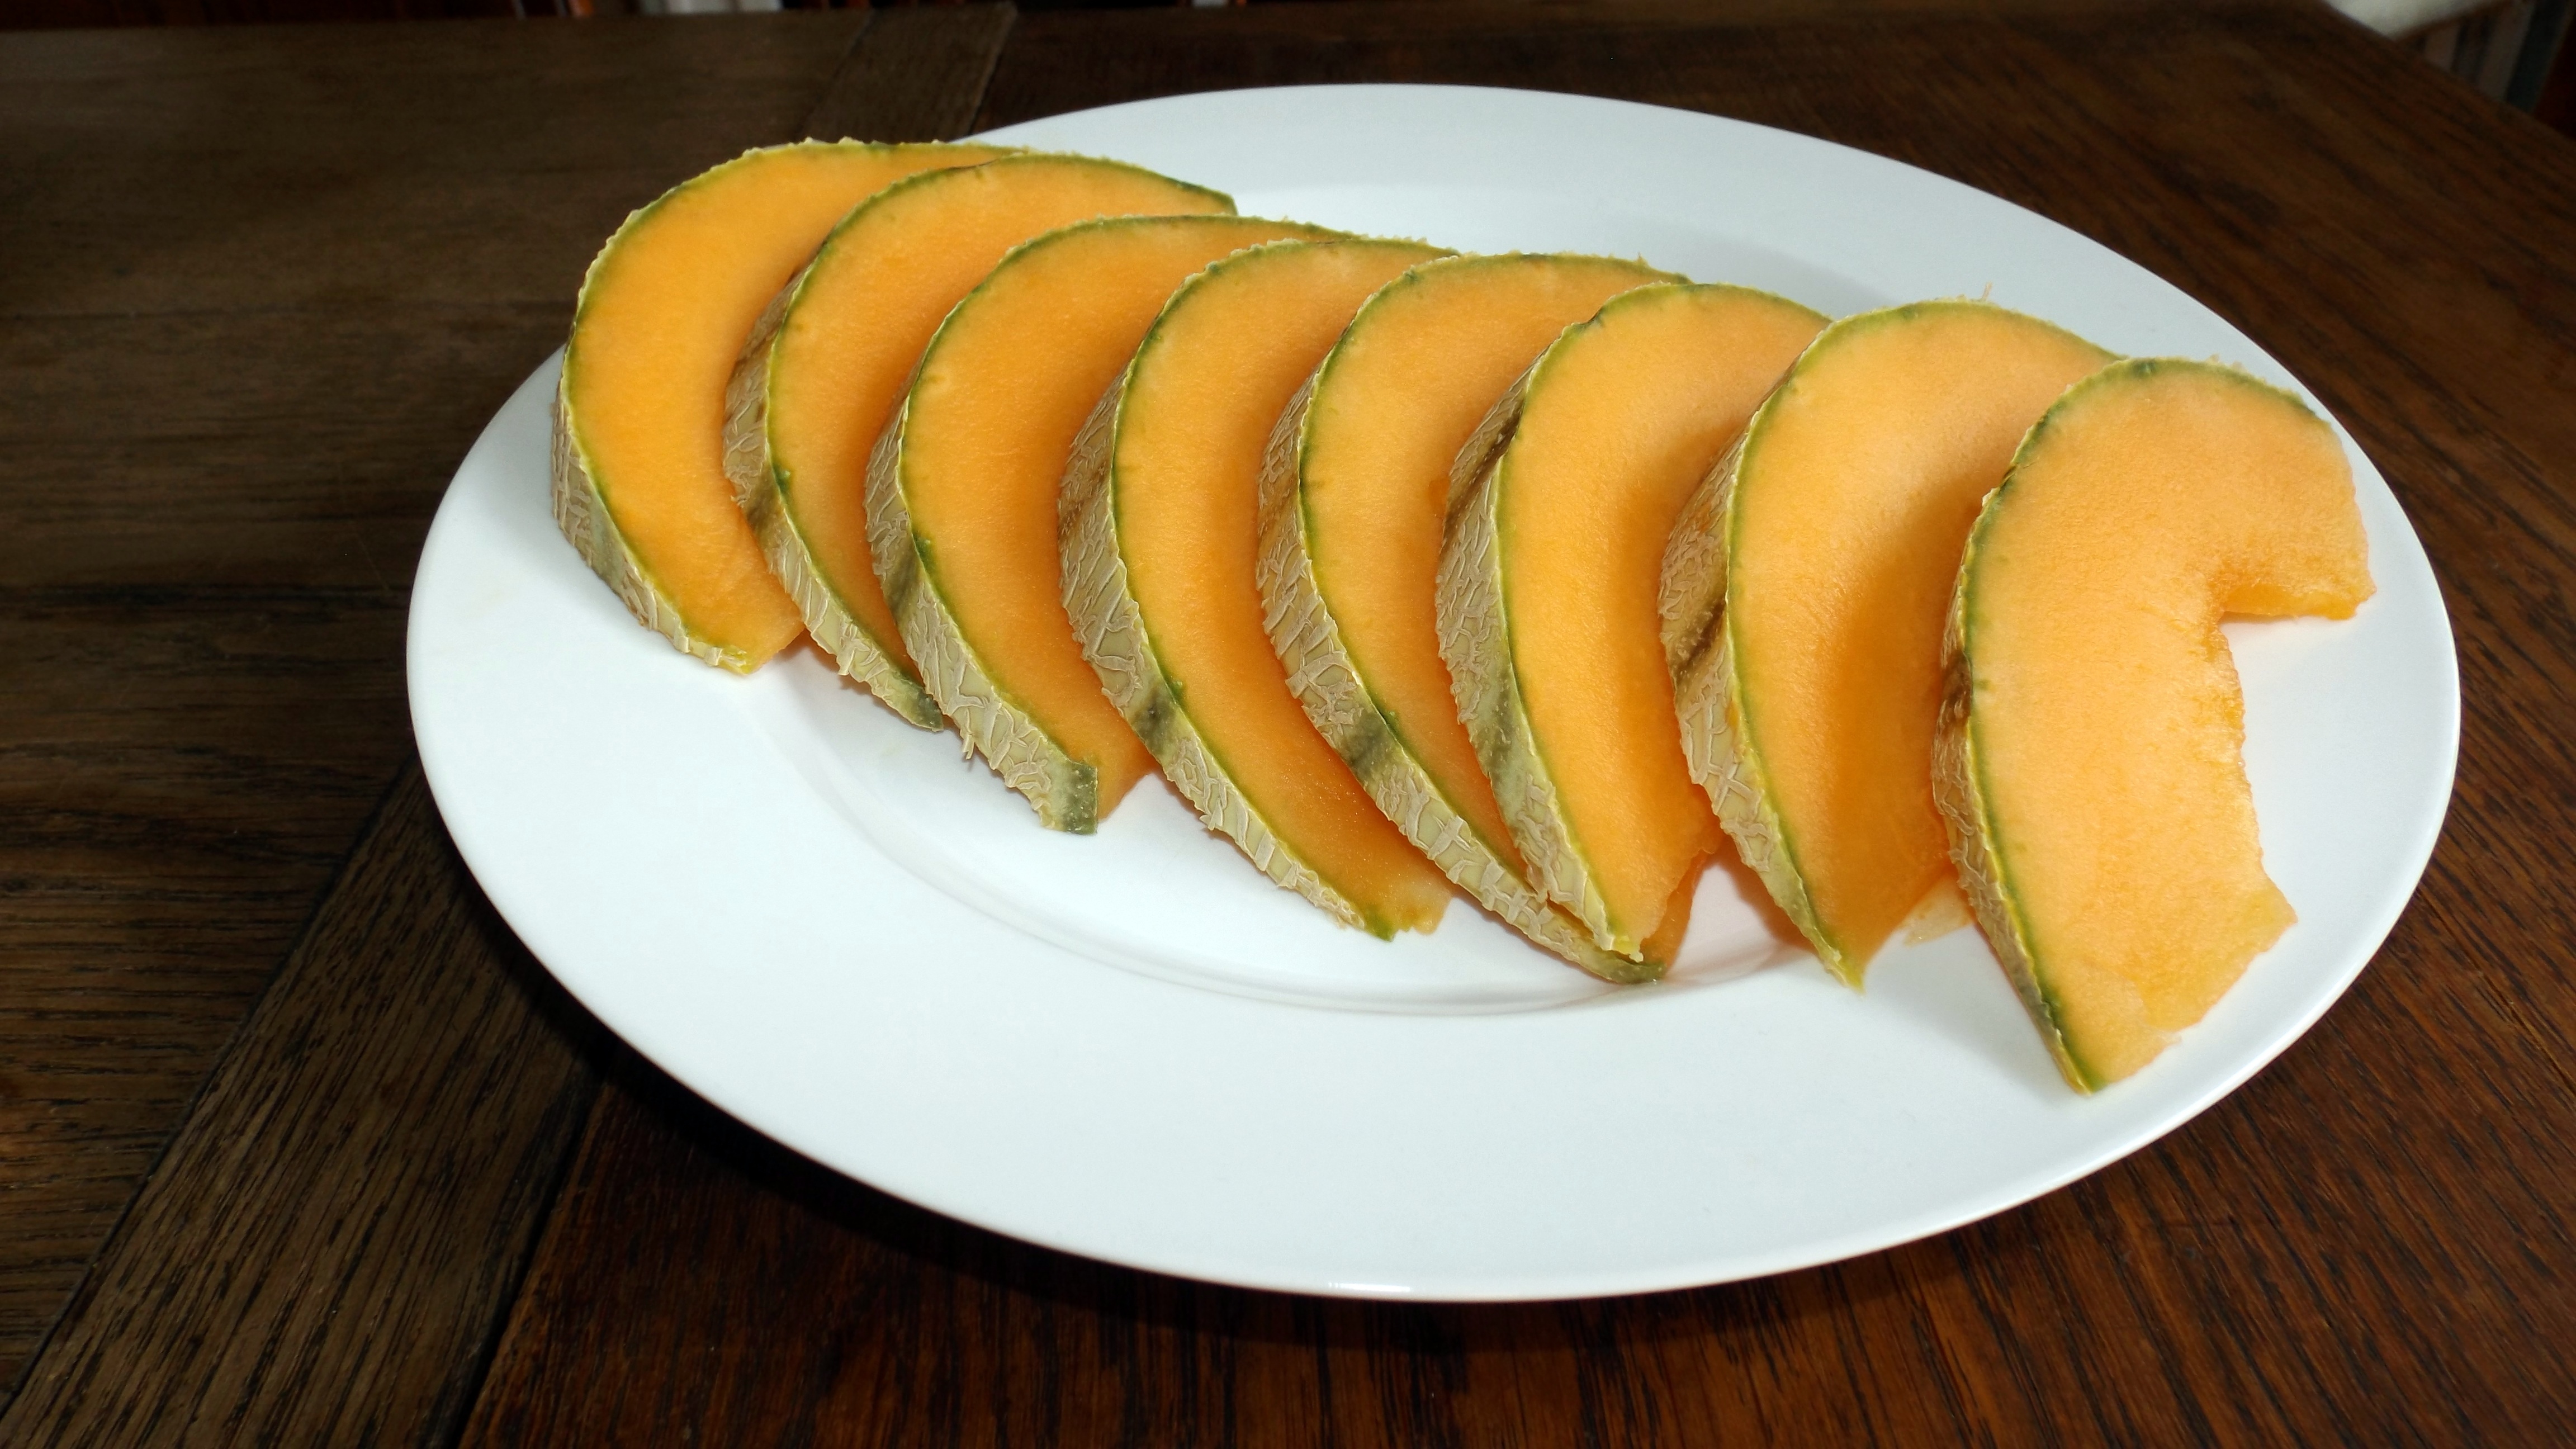
plant, fruit, dish, meal, food, produce, banana, breakfast, power, cantaloupe, flowering plant, land plant, banana family